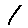
Label: 1